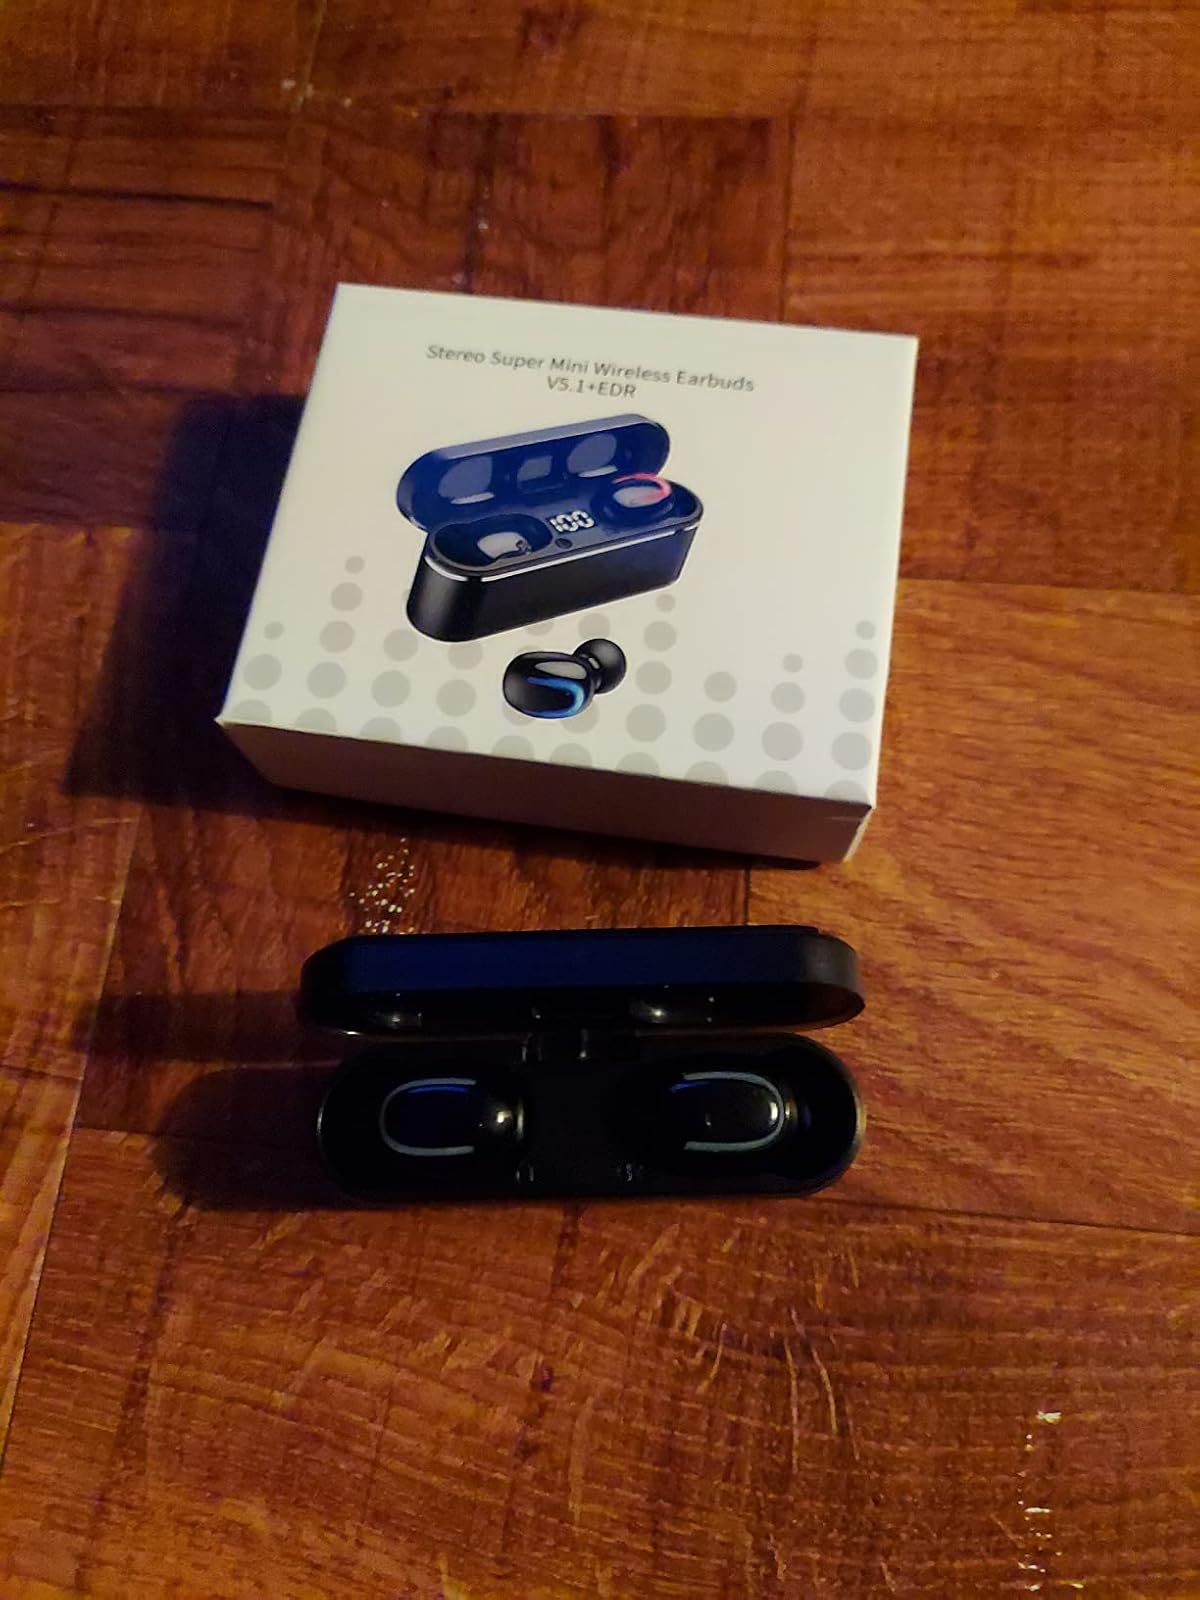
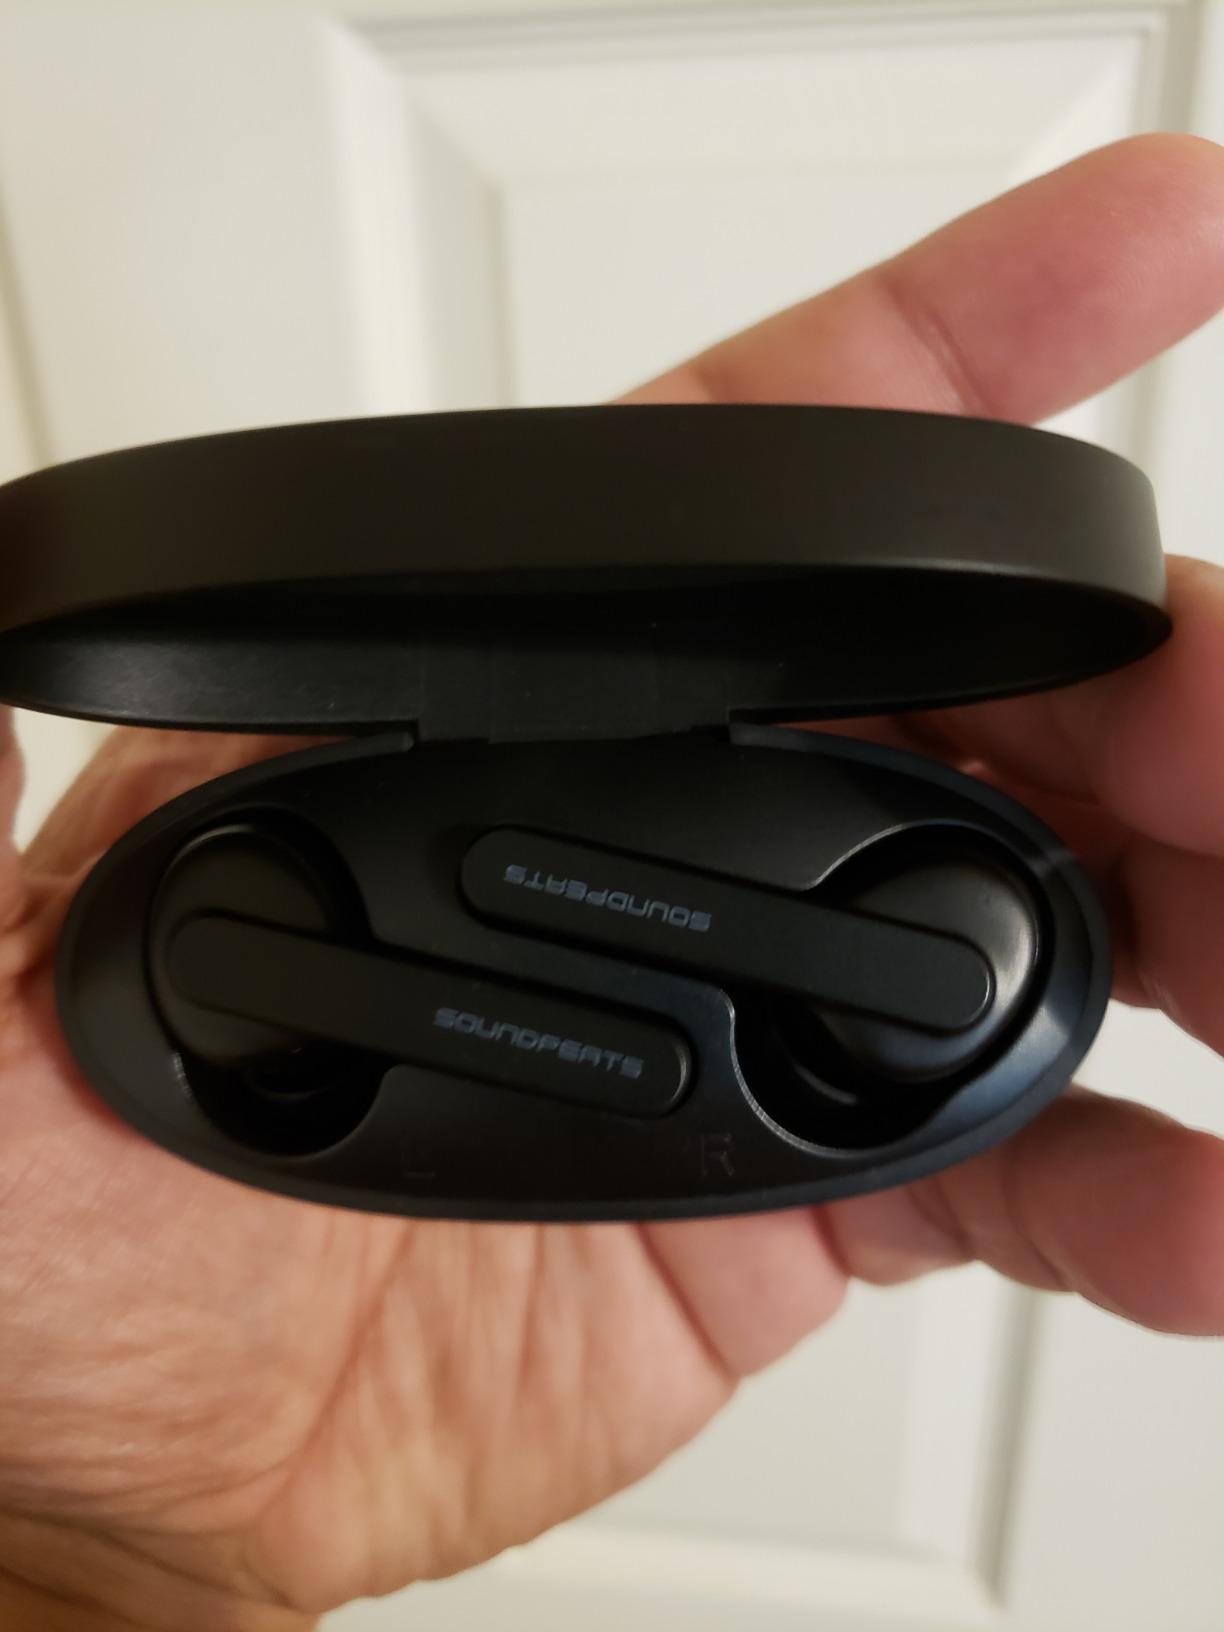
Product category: earbuds
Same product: no